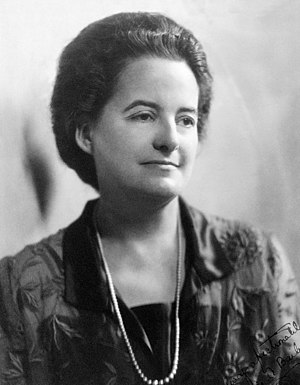
Alice A. Bailey
Alice Ann Bailey var en engelsk-amerikansk forfatter, lærer og esoteriker. Ifølge astrologen Dane Rudhyar blev hun født omkring kl. 7.32 engelsk tid. Hun blev født som Alice LaTrobe Bateman. I da kendes hun som Alice A. Bailey eller AAB. Hun flyttede til USA i 1907.